Heron Cars

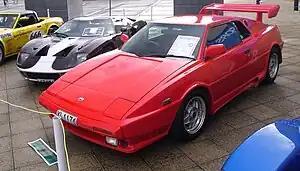
Heron MJ 1 2+2 coupe

The MJ 1 was a two-seater mid-engined coupe designed in 1980 and with prototypes displayed at the 1981 Auckland motor show. Thirty-three orders were confirmed, and the first production version was built in 1984 with engine options ranging from a Fiat 125 4-cylinder engine to V8. Summit Engineering became involved in the Company to provide the necessary finance in return for a two-thirds share. The original concept was a very simple car using reconditioned parts supplied by the customer, with Heron assembling them into a complete roadworthy car. Summit wanted the cars built completely by Summit using mainly new parts. Problems then began to occur with production, causing rising costs, and the MJ1's final demise was caused in 1985 by imported Japanese motor vehicles such as the Mazda RX7 costing less. Finally in a fairly acrimonious mood, Baker brought back the two-thirds share from Summit.